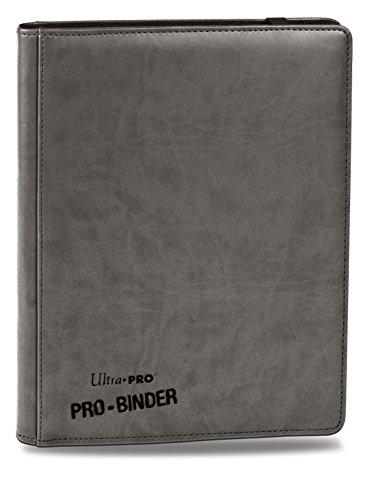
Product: Premium PRO-Binder (9-Pocket), Grey
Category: Toys & Games | Collectible Toys | Collectible Display & Storage | Card Storage & Display | Albums
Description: Sideloading 9-pocket pages.
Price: $26.63